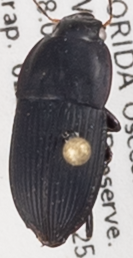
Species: Anisodactylus haplomus
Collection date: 2019-07-02
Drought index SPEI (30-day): -0.23
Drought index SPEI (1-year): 0.576
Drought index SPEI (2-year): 1.118